Golden Coupé (Denmark)

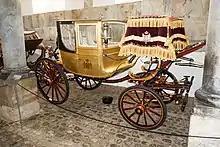
The Golden Coupé in the Royal Mews and Carriage Museum at Christiansborg Palace in Copenhagen

The Golden Coupé, also known as State Coach No. 1 (Danish: ), is the finest of the carriages still used by the Danish royal family. Built in Henry Fife's Copenhagen workshop in 18391840, it was first used by Christian VIII. Since then, it has been used by all Danish monarchs. It is used today by Margrethe II for the annual New Year's levee in January as well as for special occasions, such as jubilees and state visits.